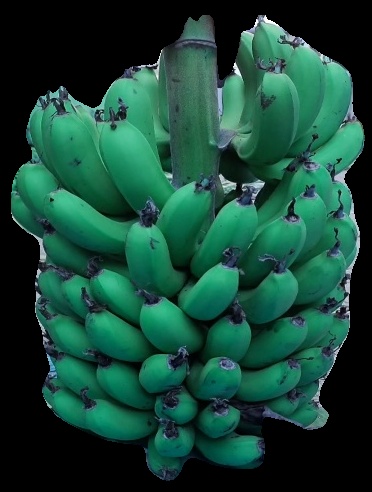
Variety: pachbale
Grade: grade2